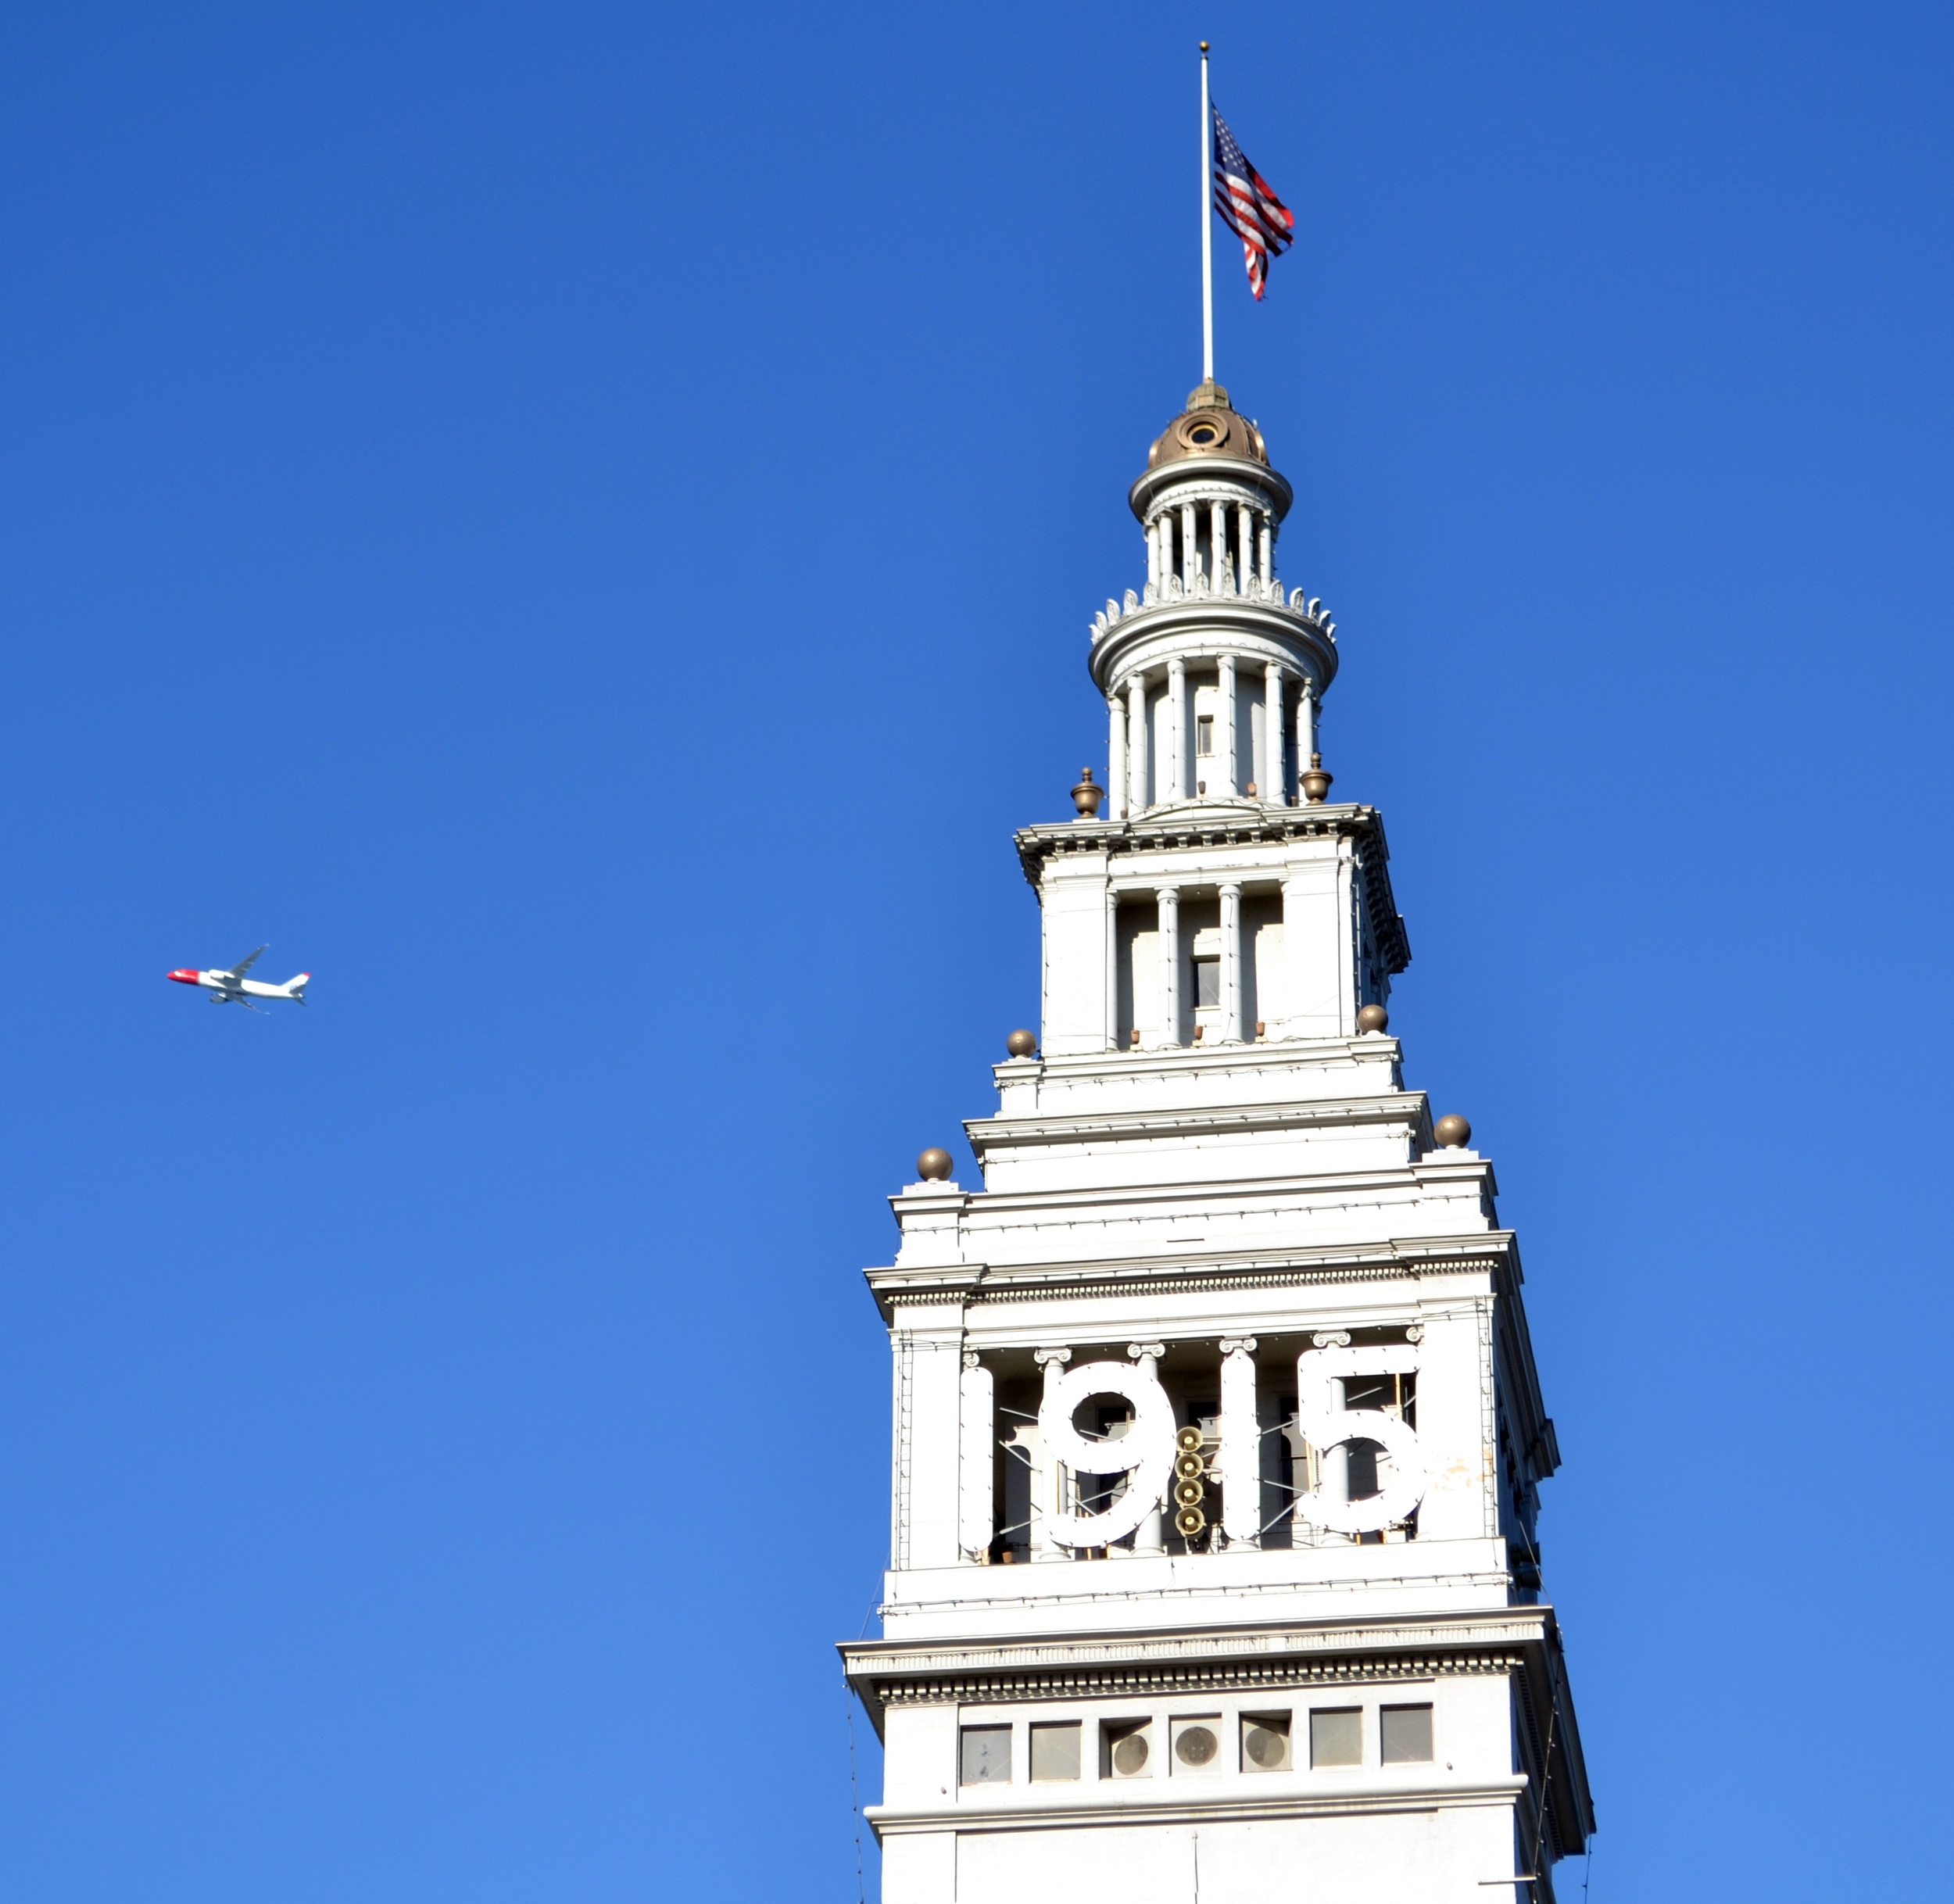
flying, plane, san francisco, tower, flag, usa, america, landmark, port, place of worship, clock tower, bell tower, spire, steeple, biplane